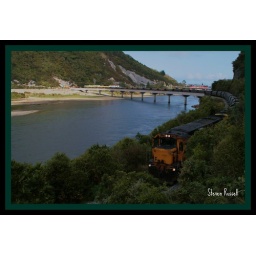
DX's 5195 and 5287 Crossing over the Grey River rail bridge with a empty unit coal train